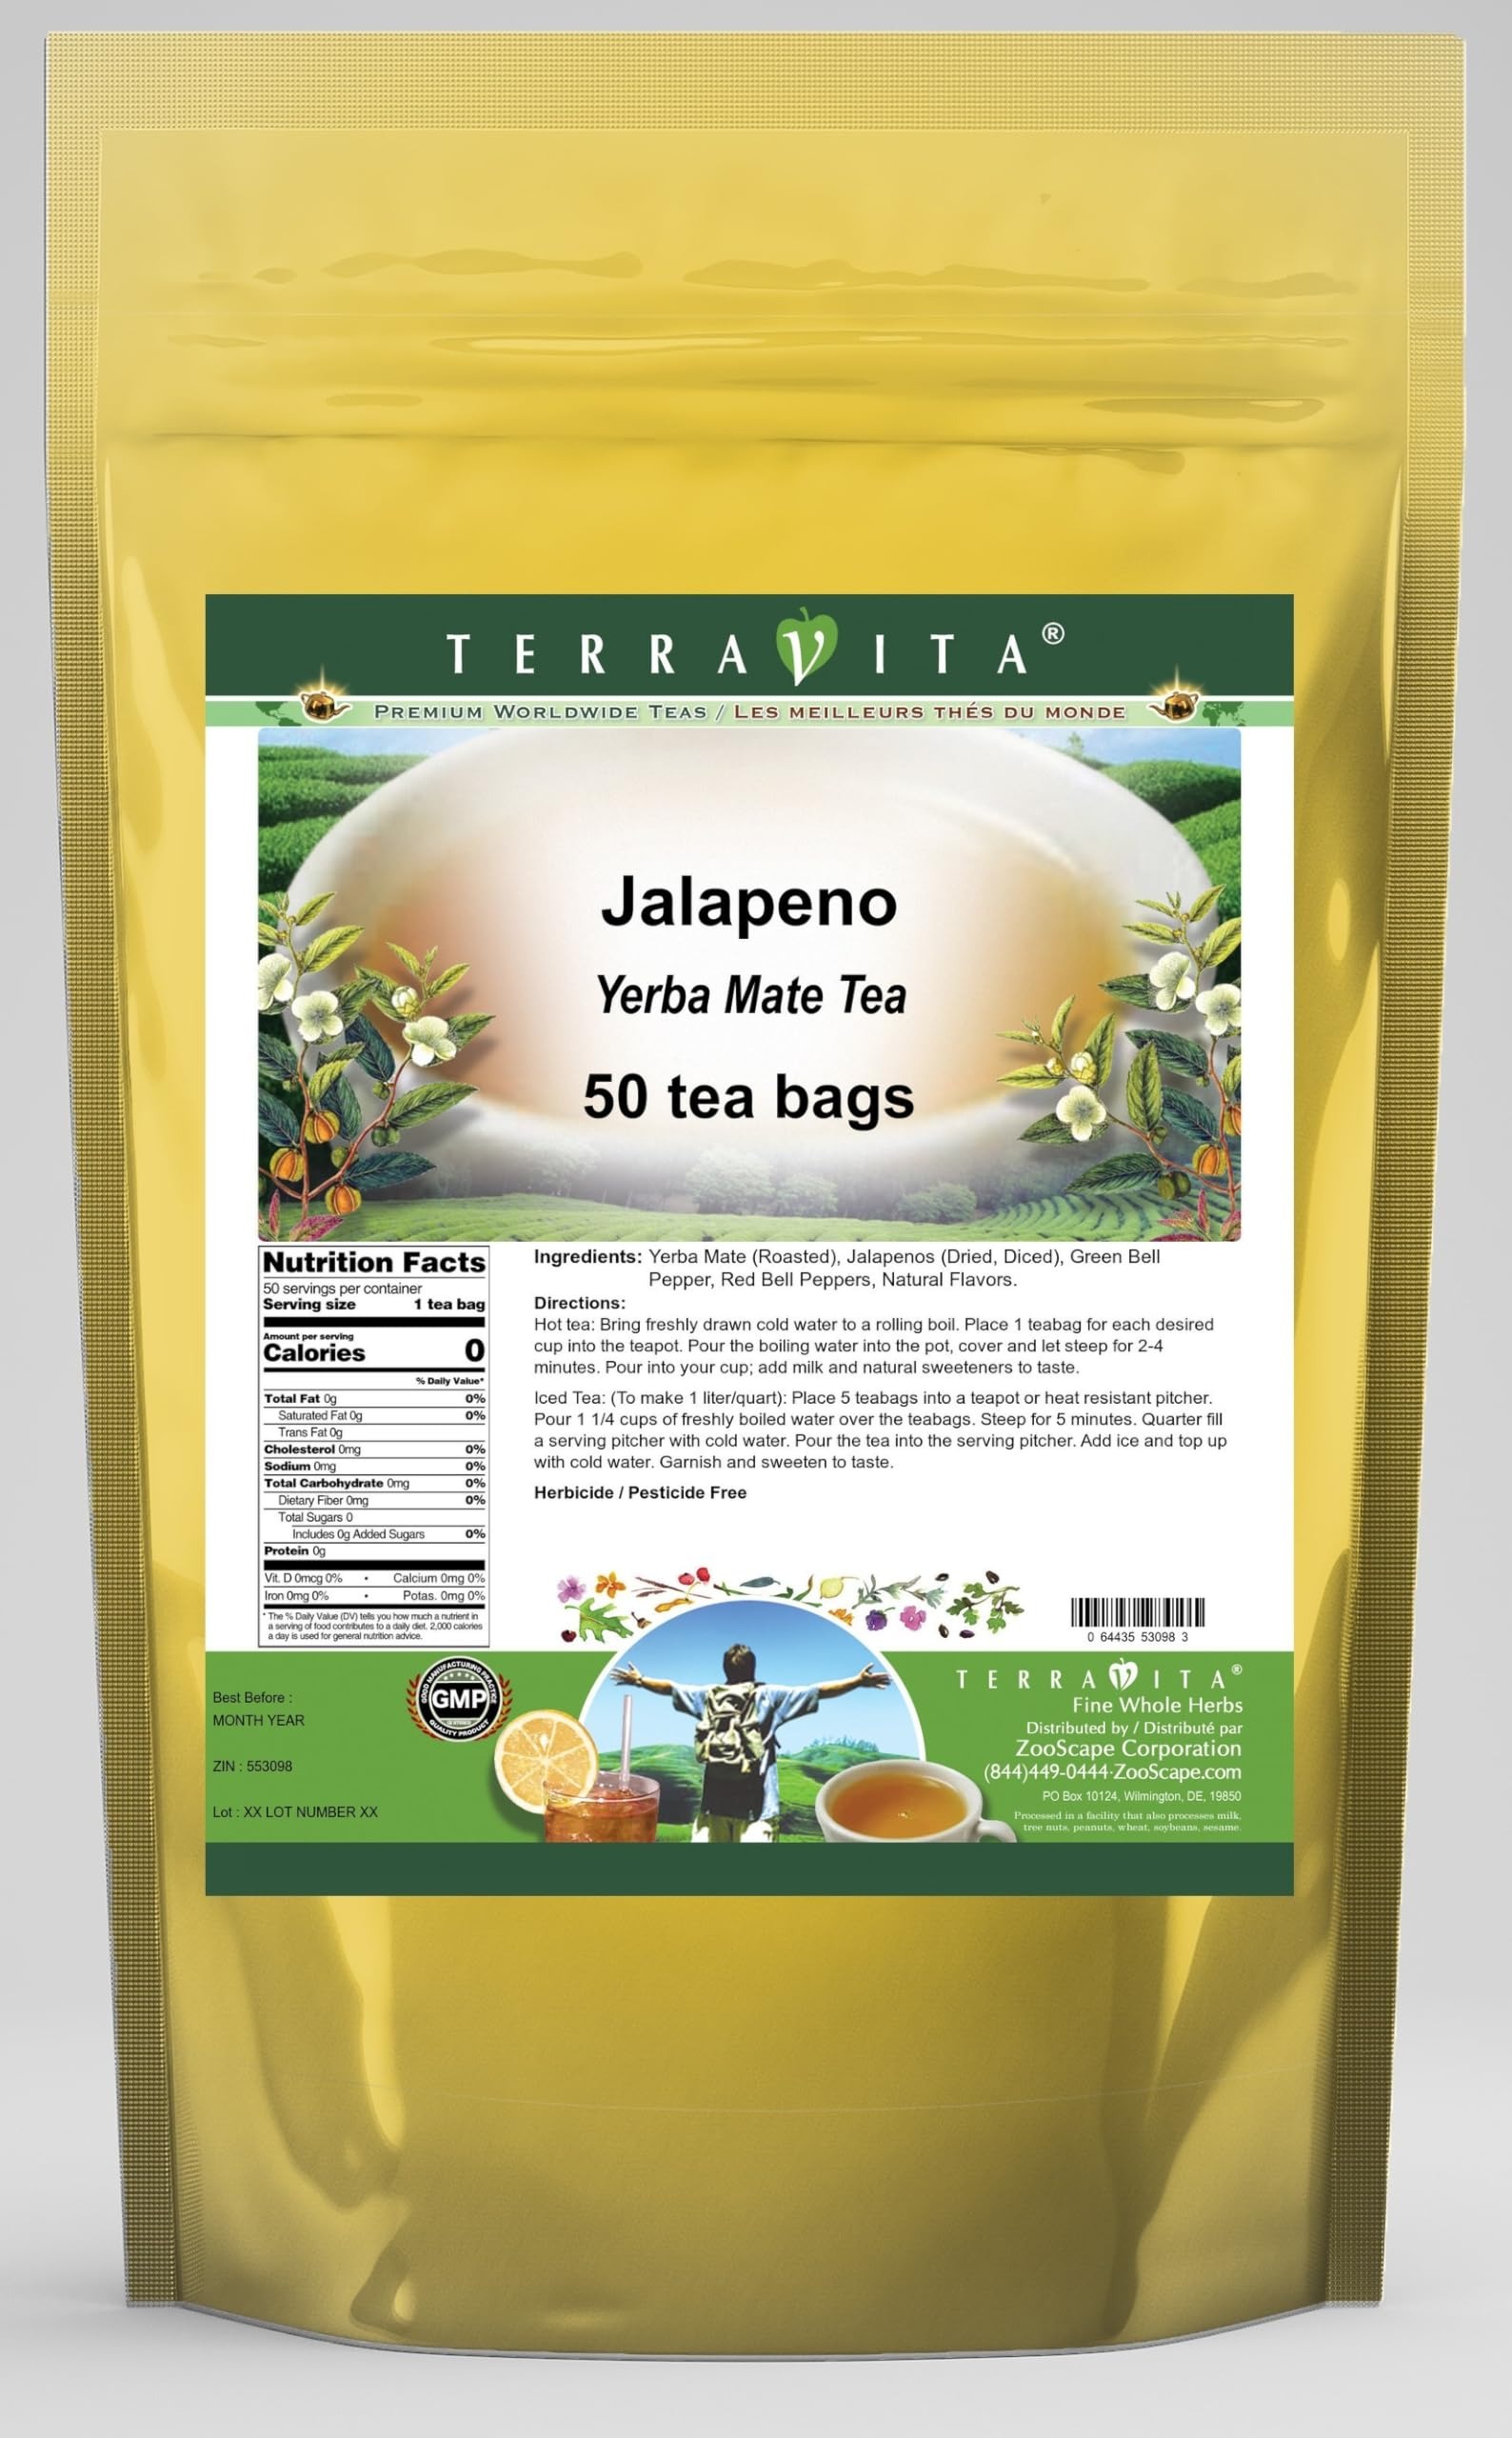
Item Name: Jalapeno Yerba Mate Tea (50 tea bags, ZIN: 553098) - 2 Pack
Bullet Point 1: Our Jalapeno Yerba Mate tea is a scrumptuous all-natural flavored Yerba Mate coffee substitute with Jalapenos (Dried, Diced), Green Bell Peppers and Red Bell Peppers that will refresh you with its terrific taste! You will enjoy the earthy and acidity-free Jalapeno aroma and flavor again and again! - Ingredients: Yerba Mate, Jalapenos (Dried, Diced), Green Bell Peppers, Red Bell Peppers and Natural Jalapeno Flavor.
Bullet Point 2: No fillers.
Bullet Point 3: Manufacturer: TerraVita
Bullet Point 4: Size: 50 tea bags
Bullet Point 5: Yerba Mate Tea Bags - Packed in a convenient upright pouch!
Product Description: Our Jalapeno Yerba Mate tea is a scrumptuous all-natural flavored Yerba Mate coffee substitute with Jalapenos (Dried, Diced), Green Bell Peppers and Red Bell Peppers that will refresh you with its terrific taste! You will enjoy the earthy and acidity-free Jalapeno aroma and flavor again and again! - Ingredients: Yerba Mate, Jalapenos (Dried, Diced), Green Bell Peppers, Red Bell Peppers and Natural Jalapeno Flavor. - Hot tea brewing method: Bring freshly drawn cold water to a rolling boil. Place 1 teabag for each desired cup into the teapot. Pour the boiling water into the pot, cover and let steep for 2-4 minutes. Pour into your cup; add milk and natural sweeteners to taste. - Iced tea brewing method: (To make 1 liter/quart): Place 5 teabags into a teapot or heat resistant pitcher. Pour 1 1/4 cups of freshly boiled water over the teabags. Steep for 5 minutes. Quarter fill a serving pitcher with cold water. Pour the tea into the serving pitcher. Add ice and top up with cold water. Garnish and sweeten to taste. - TerraVita is an exclusive line of premium-quality, natural source products that use only the finest, purest and most potent ingredients found around the world. TerraVita is hallmarked by the highest possible standards of purity, potency, stability and freshness. All of our products are prepared with the highest elements of quality control, from raw materials through the entire manufacturing process, up to and including the moment that the bottles or bags are sealed for freshness and shipped out to you. Our highest possible standards are certified by independent laboratories and backed by our personal guarantee. - TerraVita exists to meet and ensure your family's health and wellness without the harmful effects of chemicals and health products. We strive to make all
Value: 100.0
Unit: Count

Price: 64.31